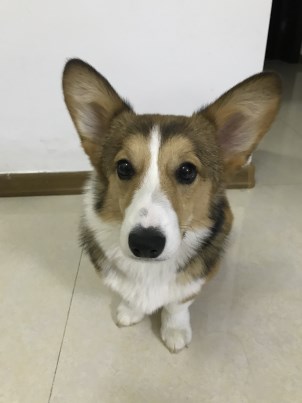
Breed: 2909-n000116-Cardigan